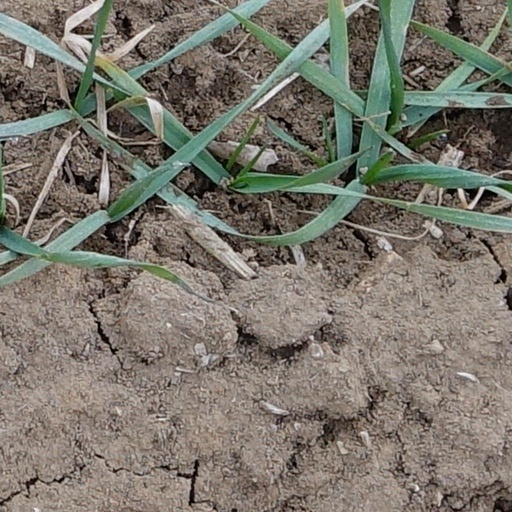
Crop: wheat